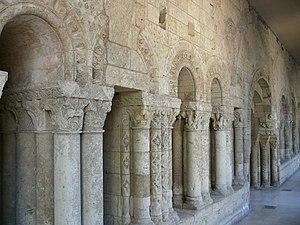
Angers - Préfecture - Cloître de l'abbaye Saint-Aubin
L'abbaye Saint-Aubin est une ancienne abbaye située à Angers qui a été fondée au VIᵉ ou VIIᵉ siècle et qui a été dispersée à la Révolution française.